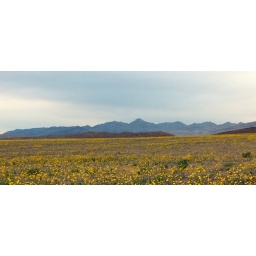
Field of flowers along the road in Death Valley National Park, February 2008 with Funeral Moutains in the background.